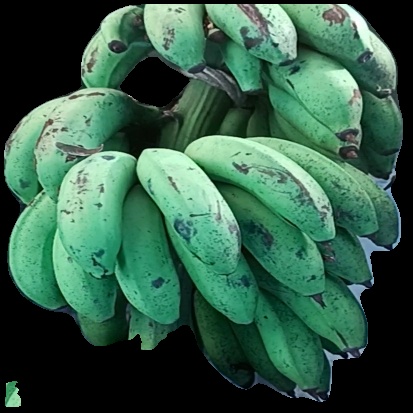
Variety: rasbale
Grade: grade2